George Boleyn, Viscount Rochford

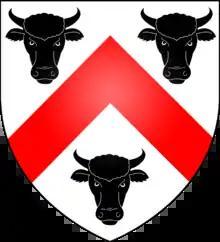
Canting arms of Boleyn: "Argent, a chevron gules between three bull's heads afrontée sable". George's father later adopted the arms of Theobald Walter, 1st Chief Butler of Ireland (fl. 1194), ancestor of Butler, Marquess of Ormonde

George Boleyn, Viscount Rochford ( – 17 May 1536) was an English courtier and nobleman who played a prominent role in the politics of the early 1530s as the brother of Anne Boleyn, second wife of King Henry VIII. George was the maternal uncle of Queen Elizabeth I, although he died long before his niece ascended the throne. Following his father's promotion in the peerage in 1529 to Earl of Wiltshire and Earl of Ormond, he adopted his father's junior title Viscount Rochford (created in 1525) as a courtesy title. He was accused of incest with his sister Anne during the period of her trial for high treason, as a result of which both were executed.